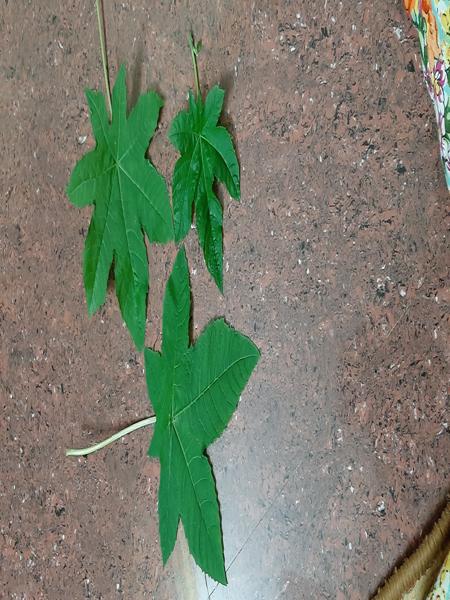
Plant: Castor